Tom Cox (highwayman)

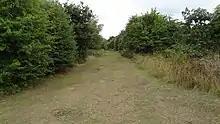
Hounslow Heath, where Cox robbed Thomas Boucher, for which he was executed.

Cox was sentenced to death at the Old Bailey for the robbery of Boucher and hanged at Tyburn on 12 September 1690 in his 25th year. On the way to the gallows he was asked by the ordinary, Samuel Smith, if he wished to join the other condemned men in prayer. He responded by kicking Smith and the hangman out of the cart carrying him to the gallows. Samuel Smith recorded that: